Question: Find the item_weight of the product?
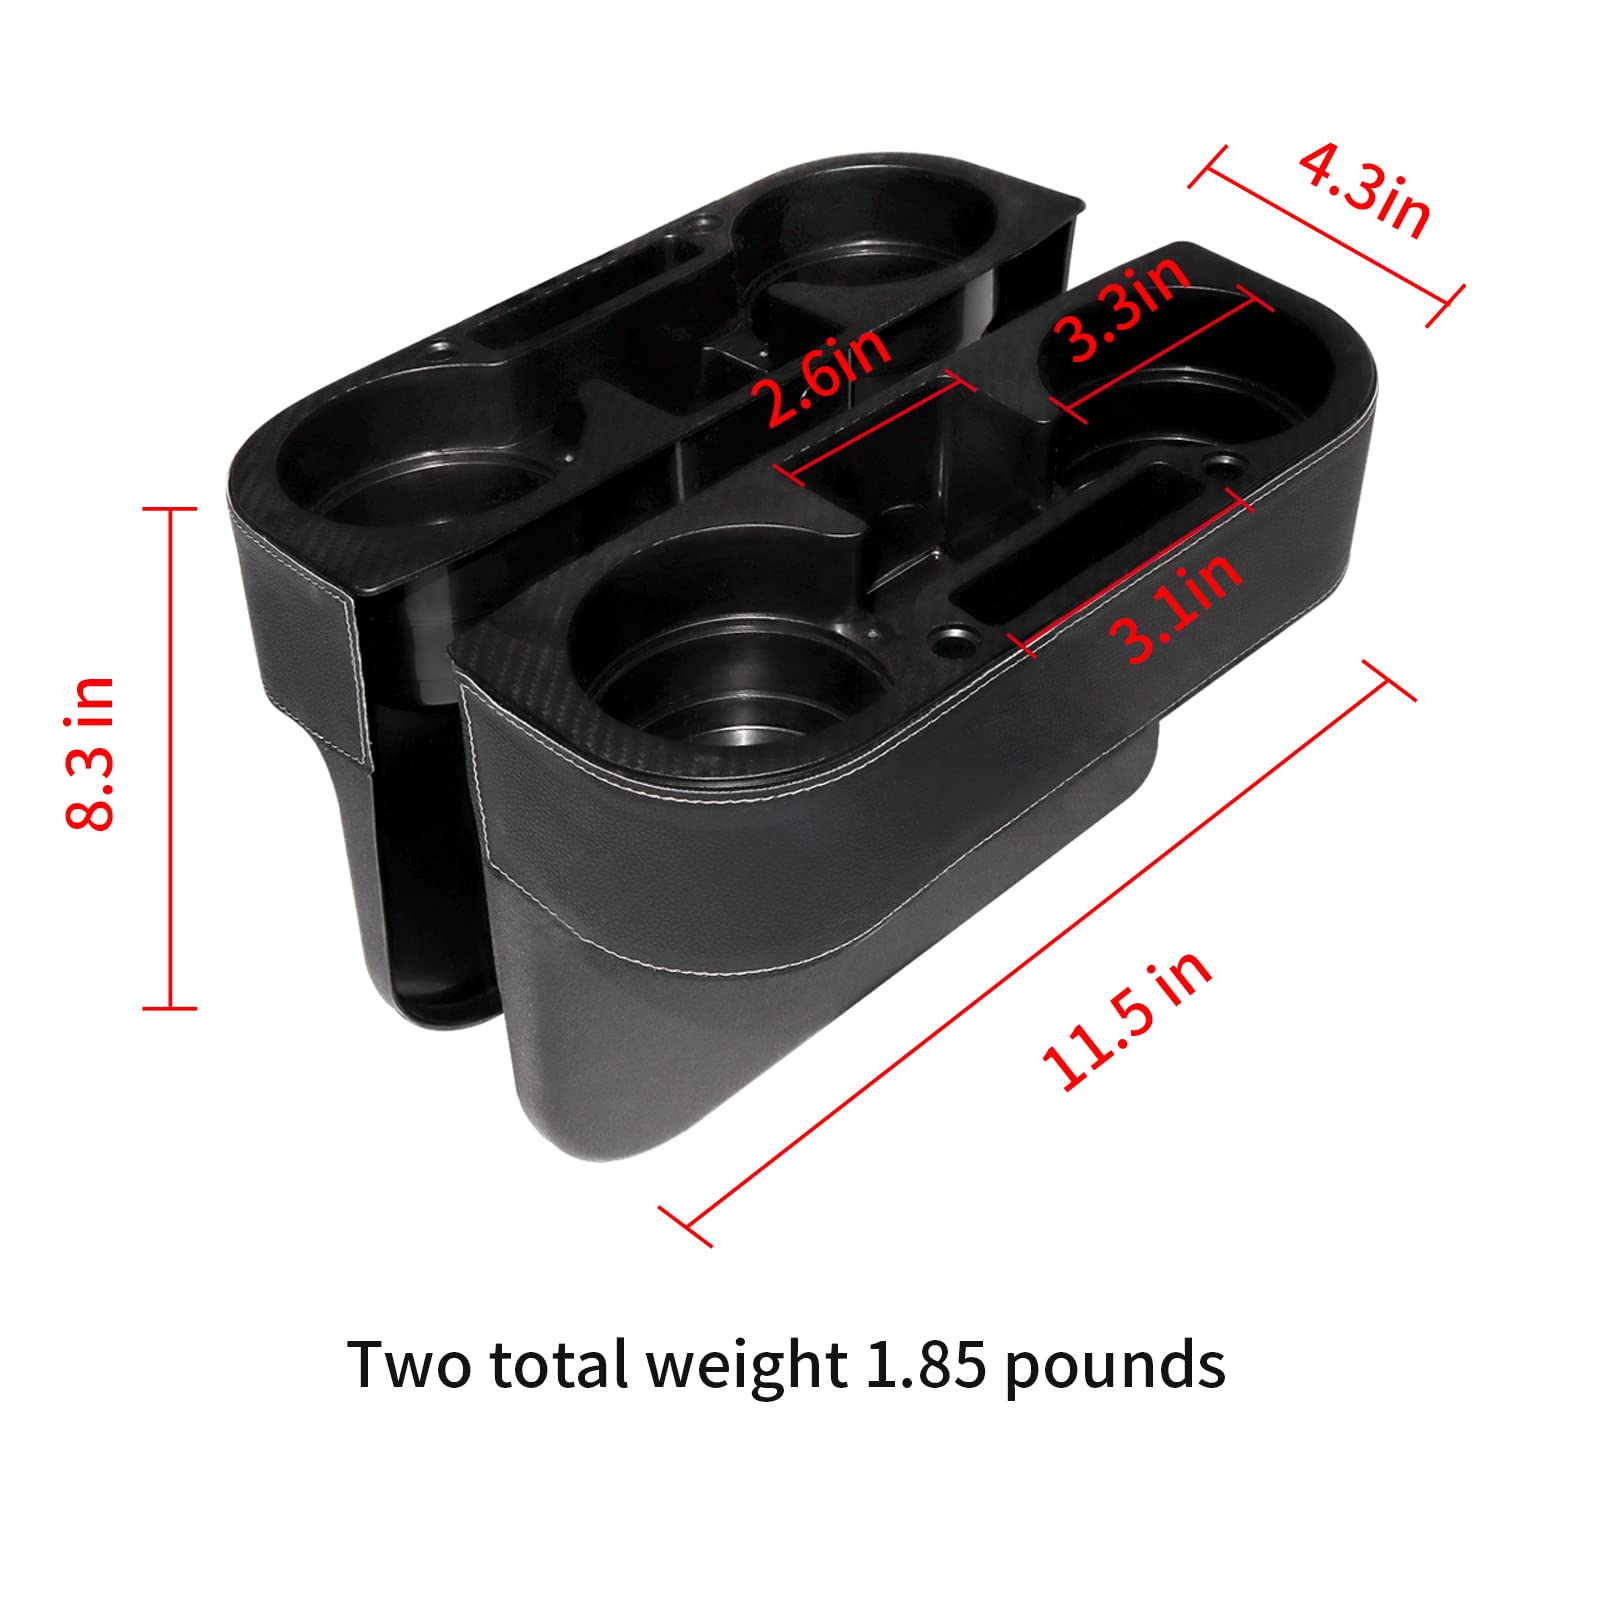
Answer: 1.85 pound